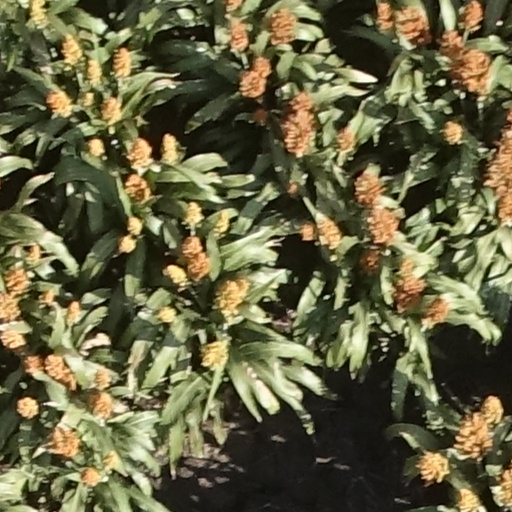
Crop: sorghum